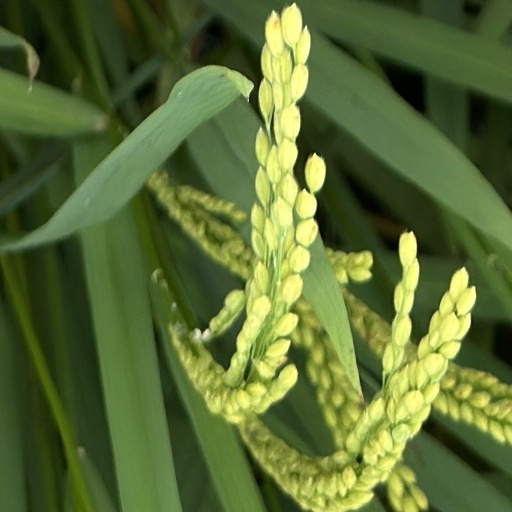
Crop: rice